Samsung Galaxy A30

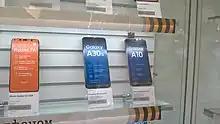
Smartphones Samsung Galaxy A30s (in the middle) and Samsung Galaxy A10 (on the right) next to Xiaomi Redmi 7A (on the left) in a Russian mobile phones shop. Photograph. May 27, 2020

Both Deepak Rajawat of "smartprix" and Sanket Vijayasarathy of "India Today" praised the Galaxy A30's display, software and battery life, but criticized the phone's chipset due to performance issues and the "average" quality camera. Tom Bedford and Matt Swider of "TechRadar" also complimented the vibrant screen of the A30. However, the reviewers found the phone difficult to handle due to its large size. Writing a review for "91mobiles", Shekhar Thakhan praised the phone's AMOLED display, One UI interface and battery life as well. In contrast, the back of the phone was noted by the reviewer as a "fingerprint magnet".